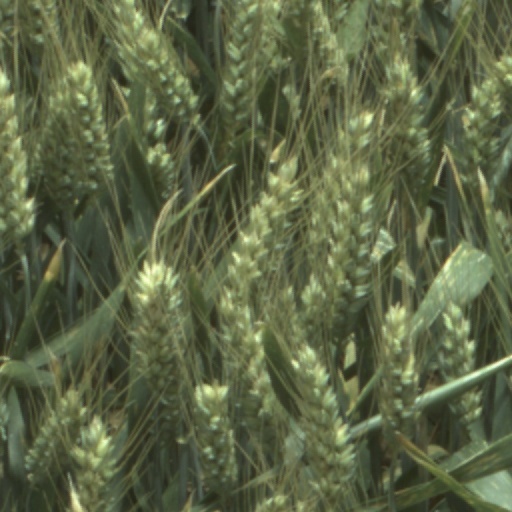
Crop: wheat